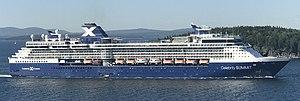
La classe Millenium est une classe de quatre navires de croisière exploitée par la société Celebrity Cruises. Le Celebrity Millennium, premier paquebot de la classe, est construit aux Chantiers de l'Atlantique de Saint-Nazaire. Il est livré en 2000. Les trois autres paquebots sont livrés entre 2001 et 2002.
Le Celebrity Summit est un paquebot construit par les Chantiers de l'Atlantique à Saint-Nazaire au début des années 2000. Il est le troisième paquebot de la classe Millennium. Il a trois sister-ship : le Celebrity Millennium, le Celebrity Infinity et le Celebrity Constellation.